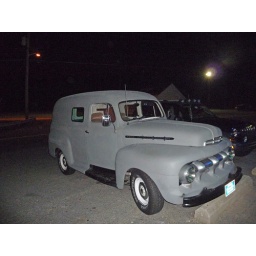
Antique van belonged to John Smith who sat in and played guitar on a couple with the band.